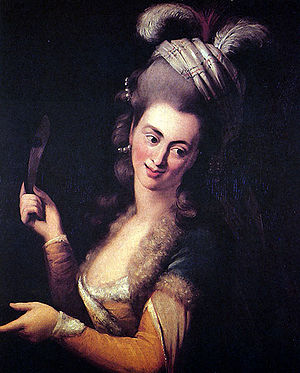
Aloysia Weber
Aloysia Weber var en tysk operasanger.